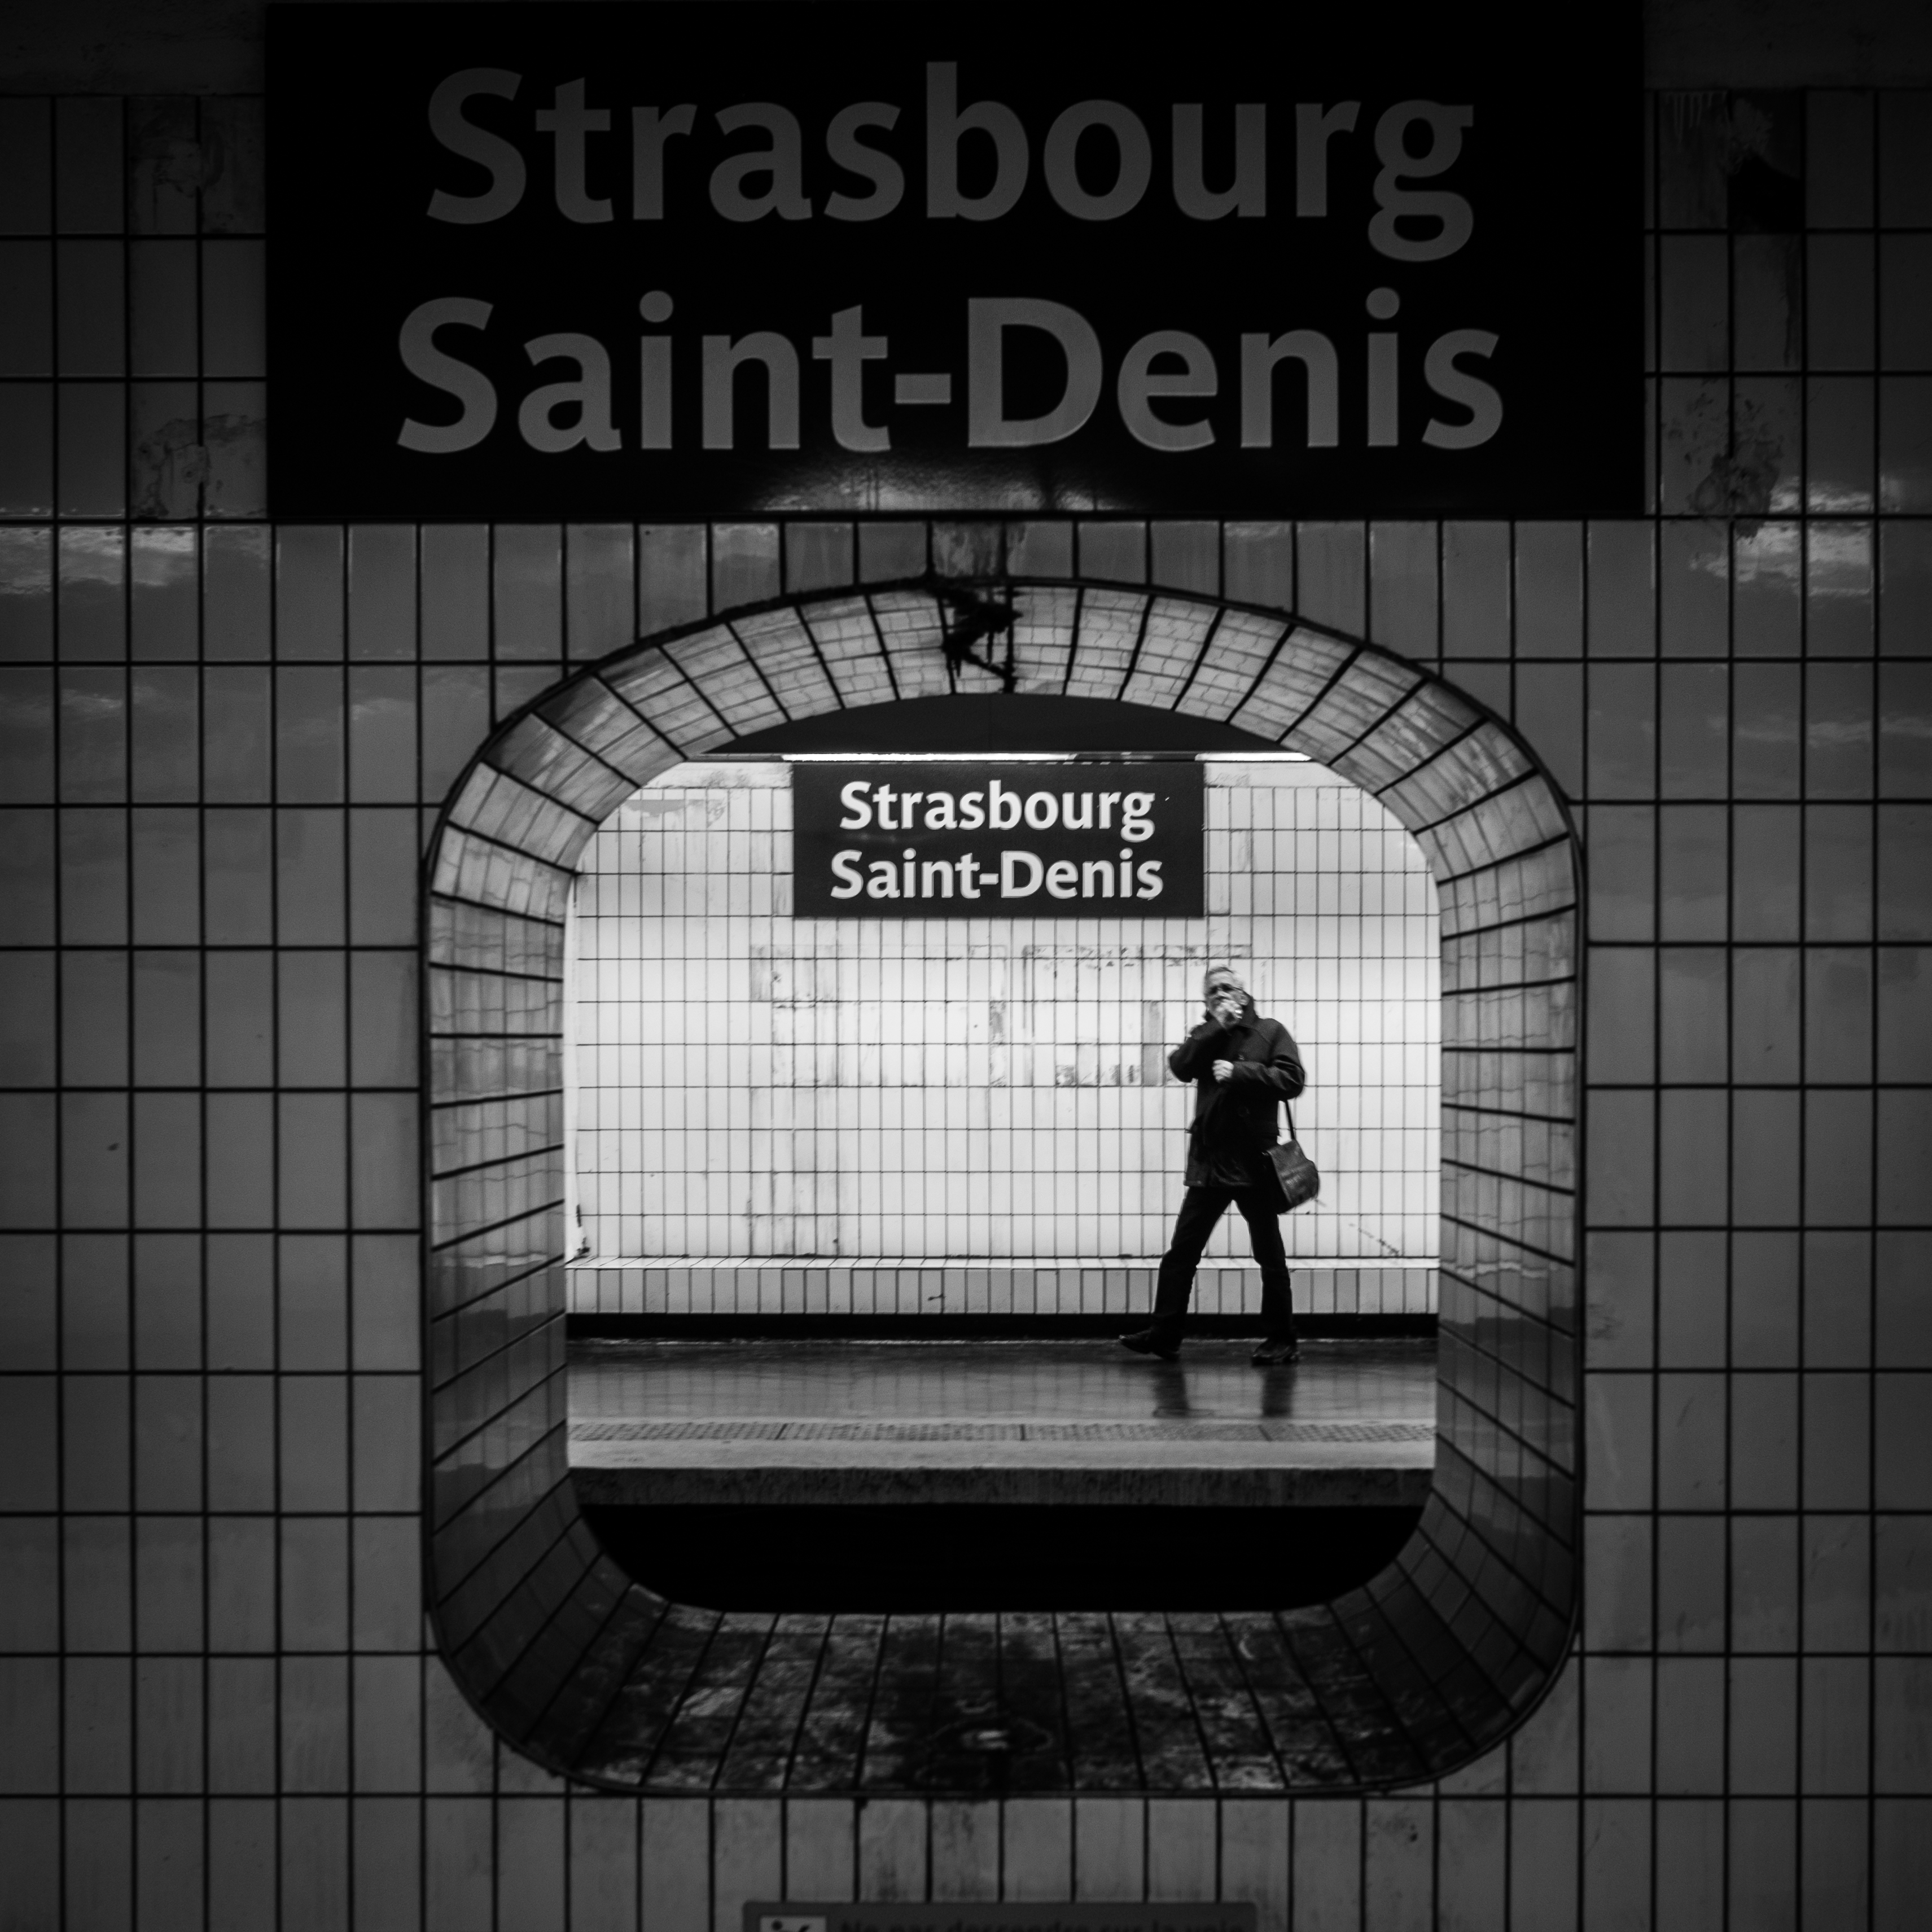
black and white, window, darkness, black, monochrome, brand, font, design, symmetry, image, shape, screenshot, monochrome photography